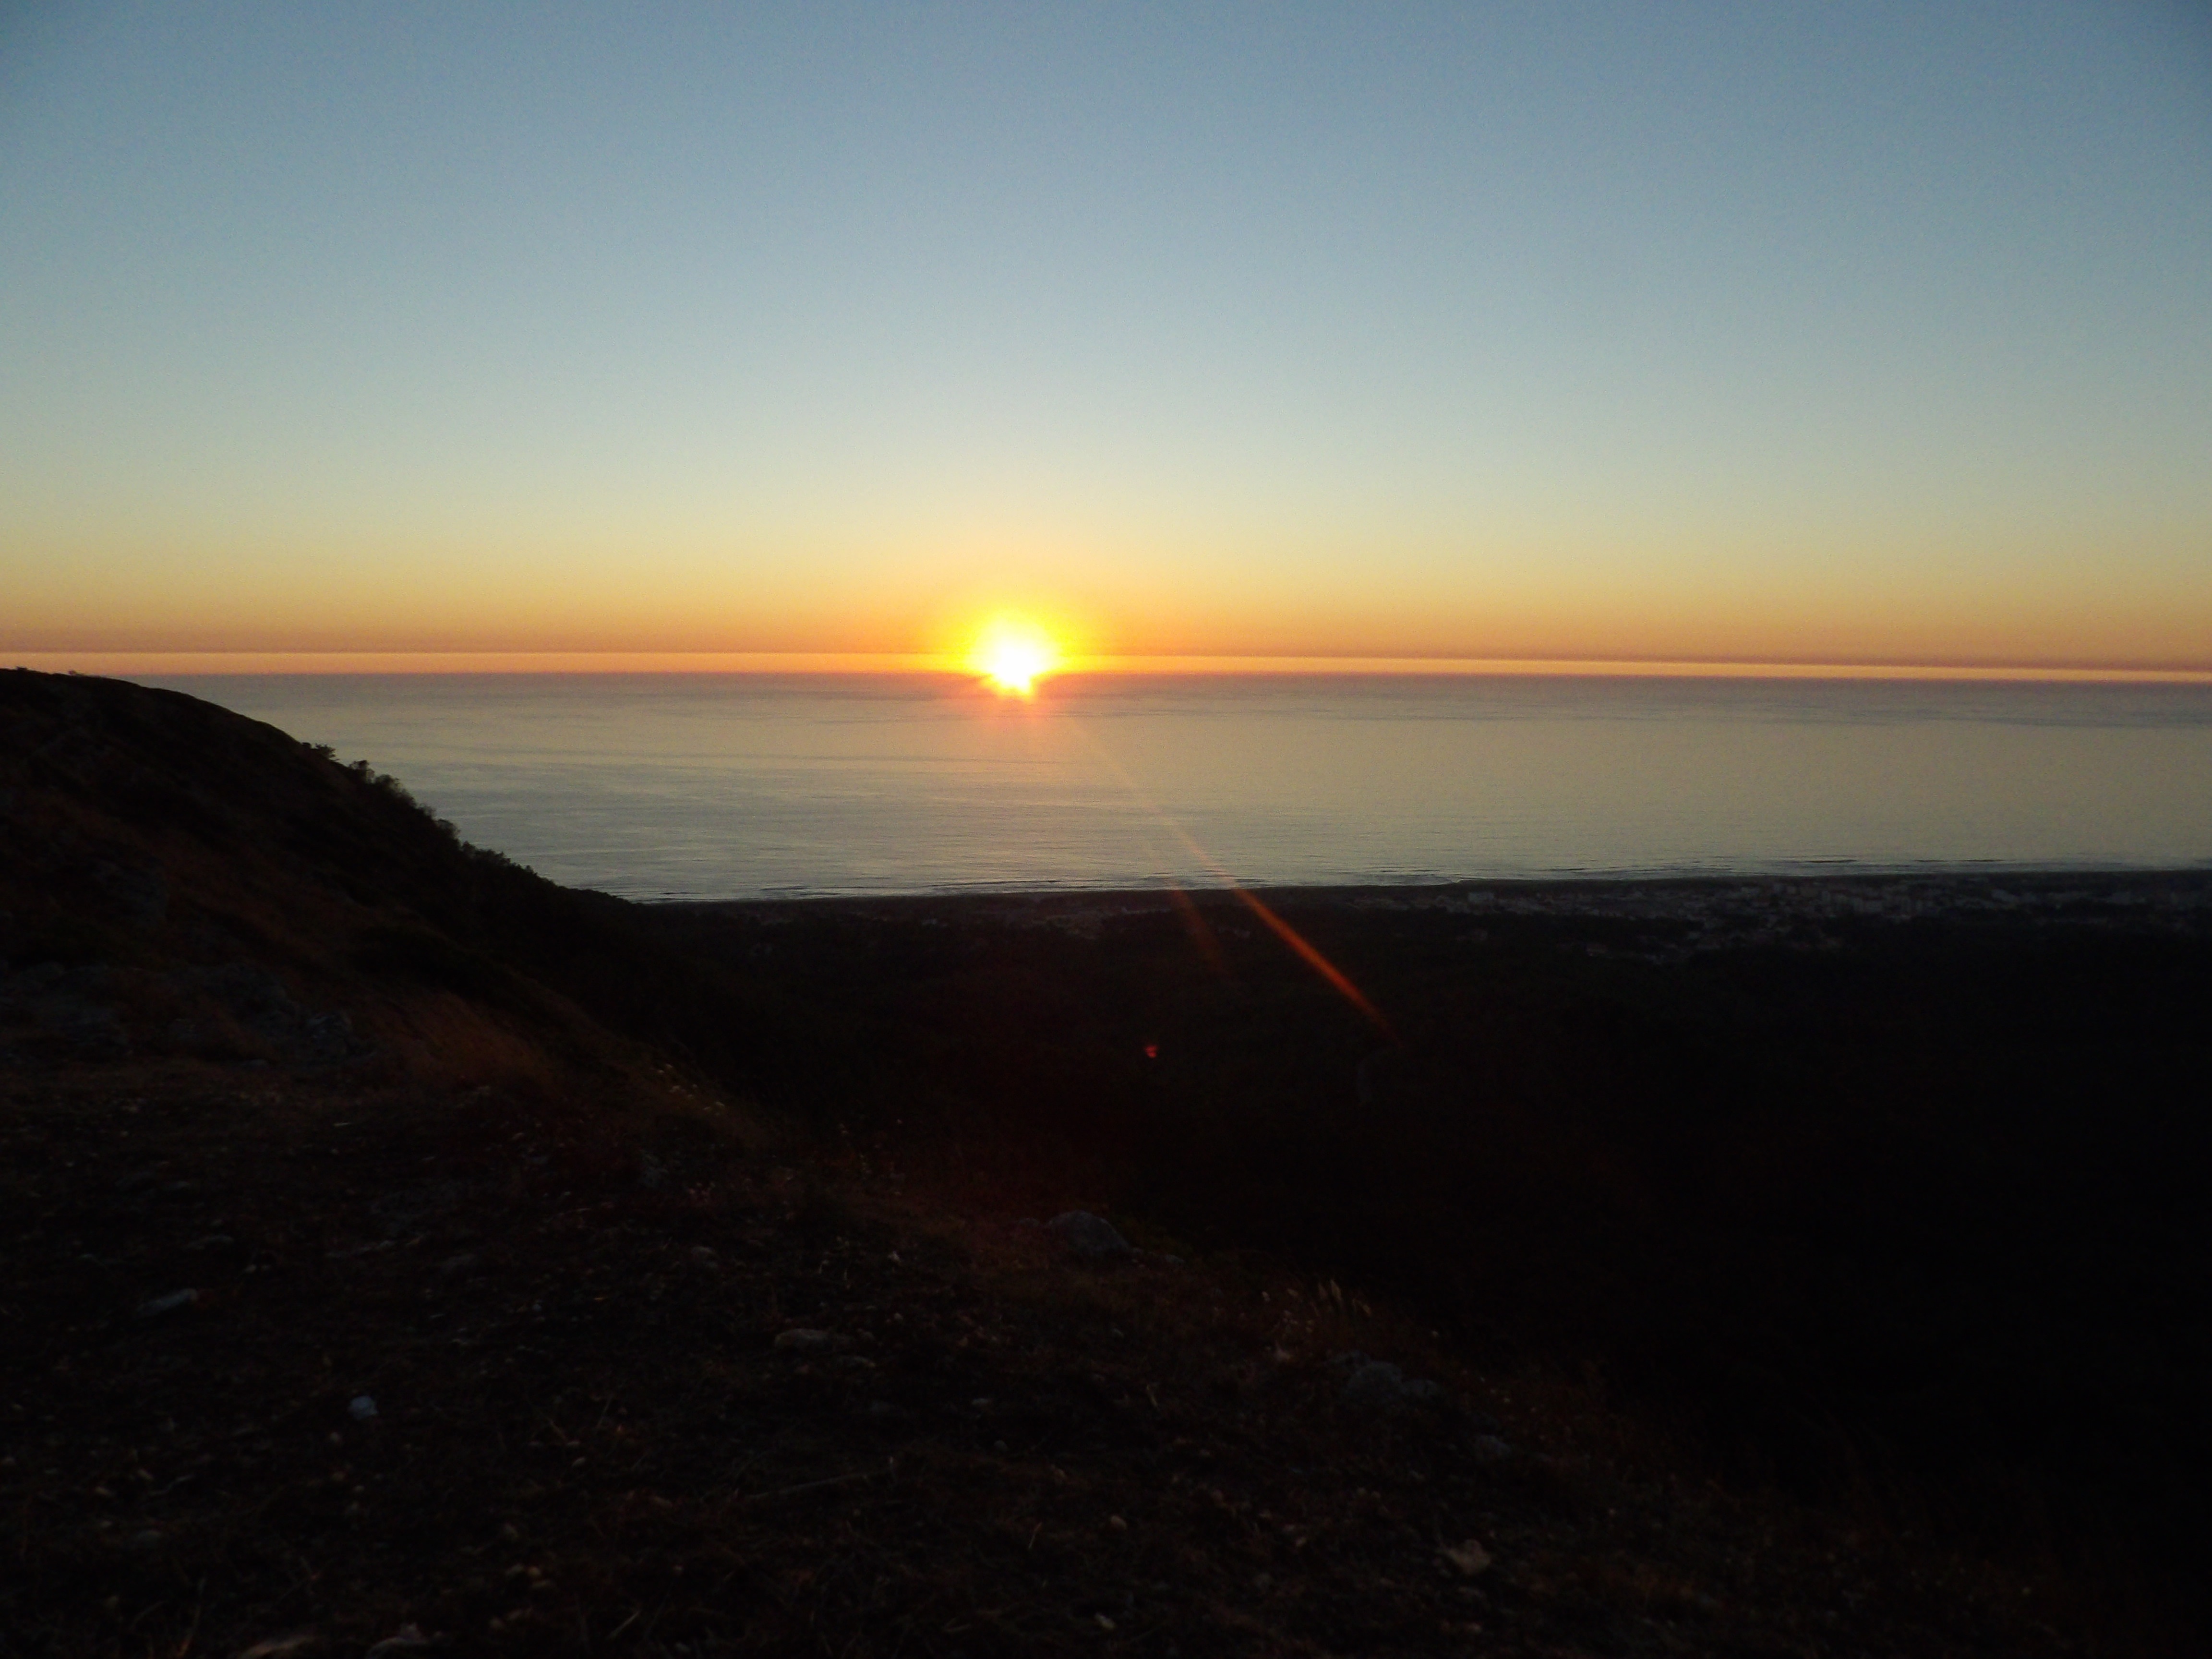
beach, landscape, sea, coast, water, ocean, horizon, mountain, sun, sunrise, sunset, sunlight, morning, shore, dawn, travel, dusk, evening, portugal, cape, afterglow